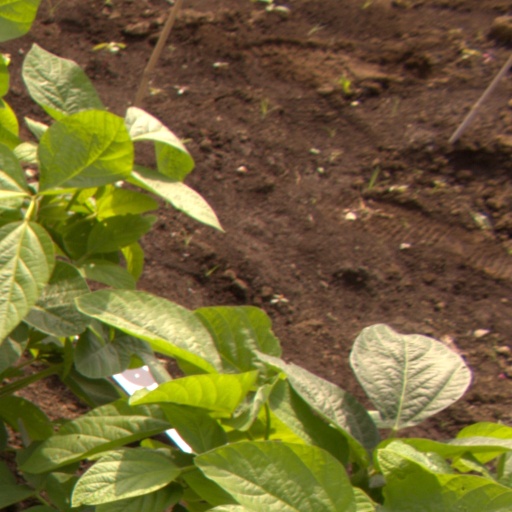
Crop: soybean